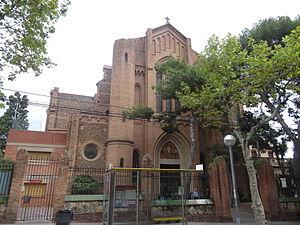
Église Saint-Jean d'Horta située rue Campoamor dans le quartier d'Horta à Barcelone.
Horta est l'un des quartiers du district d'Horta-Guinardó, à Barcelone.